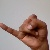
The image shows a hand gesture representing the letter 'J' in Indian Sign Language.